Féréol Bonnemaison

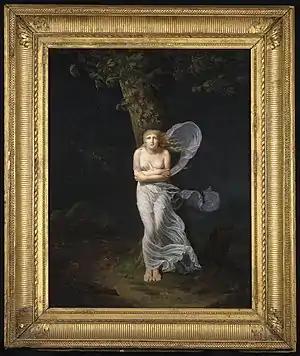
Féréol Bonnemaison, "Young Woman Overtaken by a Storm", , oil on canvas, 100 × 80.5 cm. Brooklyn Museum

Féréol Bonnemaison (8 February 1766 – 22 August 1827) was a French portrait painter, lithographer, restorer, and art dealer.